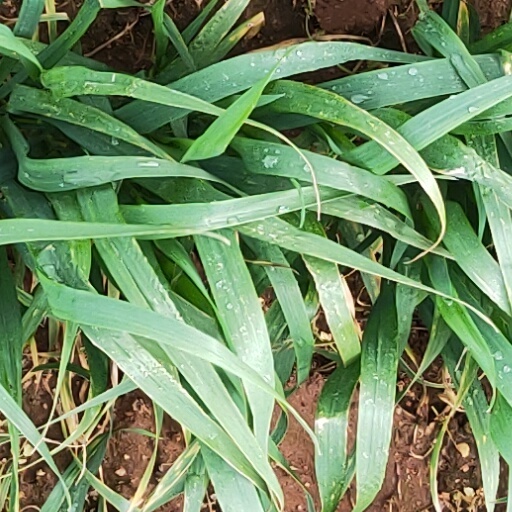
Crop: wheat